Quaker gun

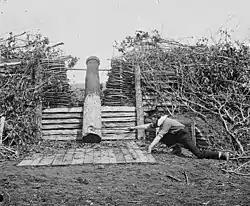
Quaker gun near Centreville, Virginia, in March 1862, after the Confederate withdrawal; a man with a stick is pretending to "fire" it with a linstock

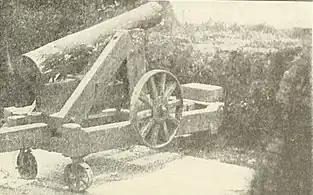
Quaker guns made of pine logs were mounted in a ruse to fool the Union into believing that the Confederates were much better armed at the Siege of Port Hudson, Louisiana in 1863 than they were. Black rings were painted on the end of the logs to make the muzzles look convincing. It worked. After Admiral Farragut's two vessels passed by Port Hudson, the Union chose never to attack from the river again.

A Quaker gun is a deception tactic that was commonly used in warfare during the 18th and 19th centuries. Although resembling an actual cannon, the Quaker gun was simply a wooden log, usually painted black, used to deceive an enemy. Misleading the enemy as to the strength of an emplacement was an effective delaying tactic. The name derives from the Religious Society of Friends or "Quakers", who have traditionally held a religious opposition to war and violence in the Peace Testimony.